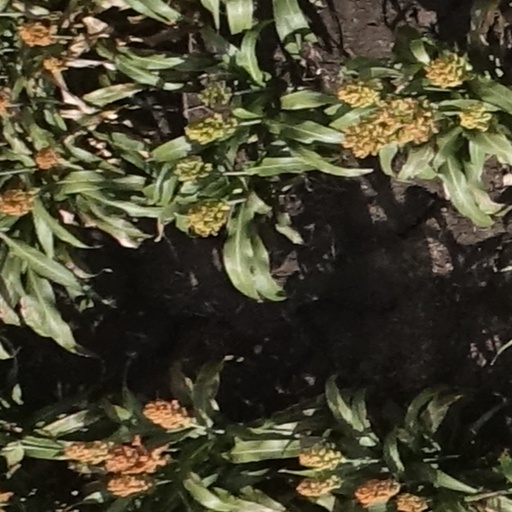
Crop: sorghum